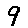
Label: 9